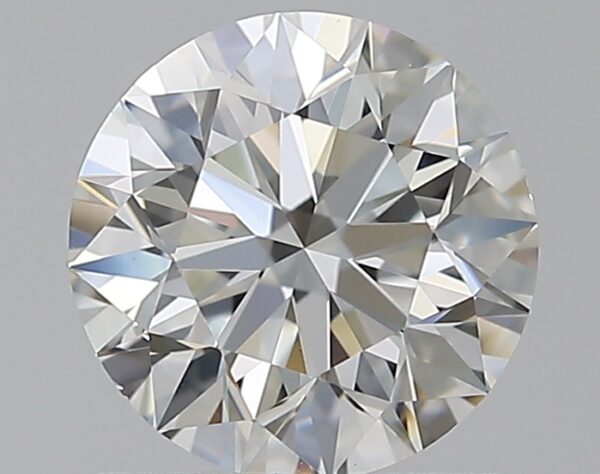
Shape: round
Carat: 0.9
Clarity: VS1
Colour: H
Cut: EX
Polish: EX
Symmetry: EX
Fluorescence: N
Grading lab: GIA
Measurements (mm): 6.1 x 6.14 x 3.87